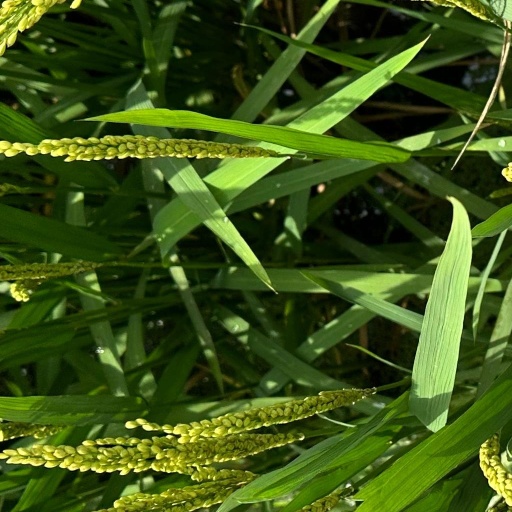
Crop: rice